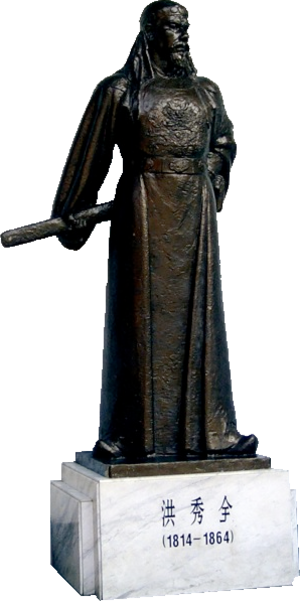
Statue de Hong Xiuquan à Nanjing
La révolte des Taiping est un soulèvement majeur qui eut lieu dans le sud, puis le centre de la Chine, entre 1851 et 1864 ; cette révolte, dont la dynastie des Qing mit près de quinze ans à venir à bout, tire son nom du royaume que les rebelles avaient fondé en Chine du sud et en Chine centrale, le Taiping Tian Guo, ou « Royaume céleste de la Grande Paix », d'où provient le nom de Tàipíng.